Philip Braender

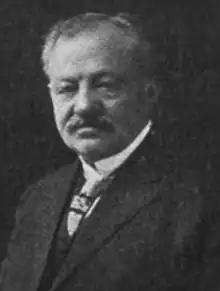

Philip Braender (1849–1916) was a German-born American real estate developer. He started the Braender Bulldog company, which manufactured tires in East Rutherford, New Jersey.